Aerial survey

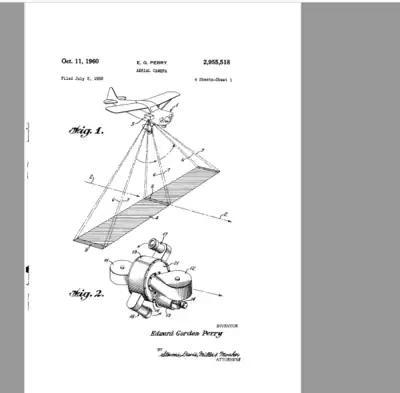
Aerial Camera used during WWII for military purposes by the US Army against enemy's submarines

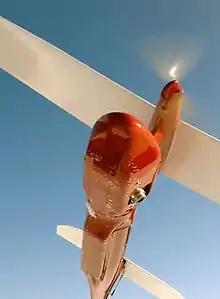
Pteryx UAV, a civilian for aerial photography and photomapping with roll-stabilized camera head

Aerial survey is a method of collecting geomatics or other imagery data using airplanes, helicopters, UAVs, balloons, or other aerial methods. Typical data collected includes aerial photography, Lidar, remote sensing (using various visible and invisible bands of the electromagnetic spectrum, such as infrared, gamma, or ultraviolet) and geophysical data (such as aeromagnetic surveys and gravity measurements). It can also refer to a chart or map made by analyzing a region from the air. Aerial survey should be distinguished from satellite imagery technologies because of its better resolution, quality, and resistance to atmospheric conditions that can negatively impact and obscure satellite observation. Today, aerial survey is often recognized as a synonym for aerophotogrammetry, a part of photogrammetry where the camera is airborne. Measurements on aerial images are provided by photogrammetric technologies and methods.